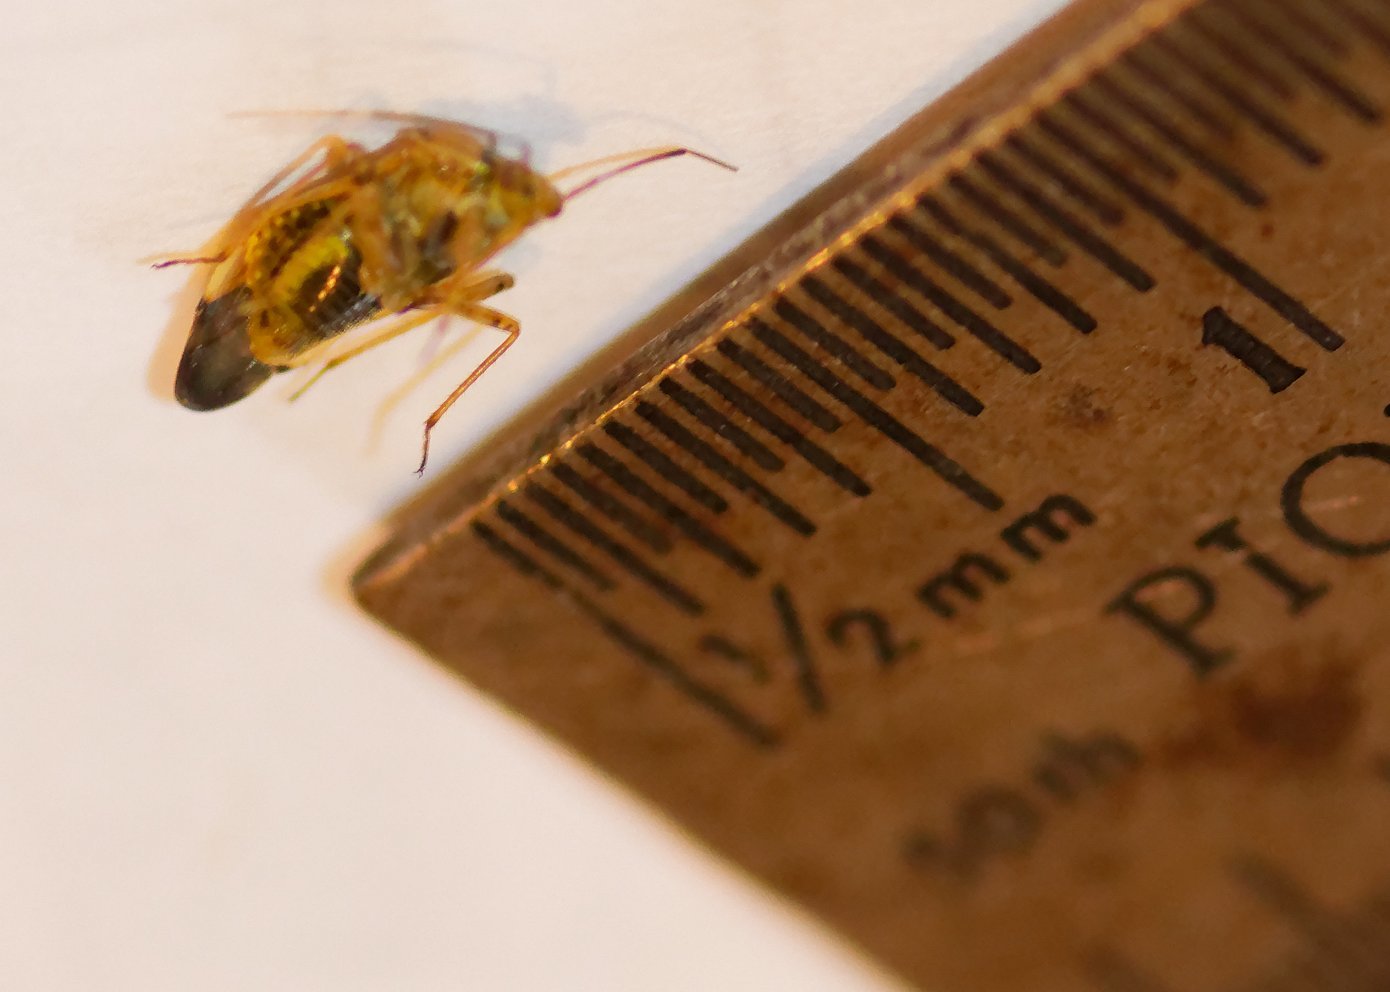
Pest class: lygus_bug